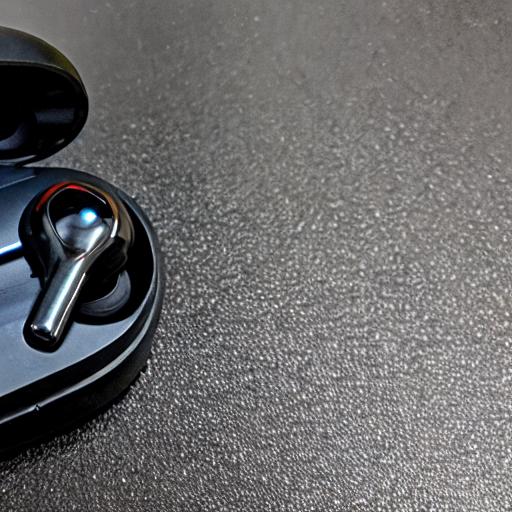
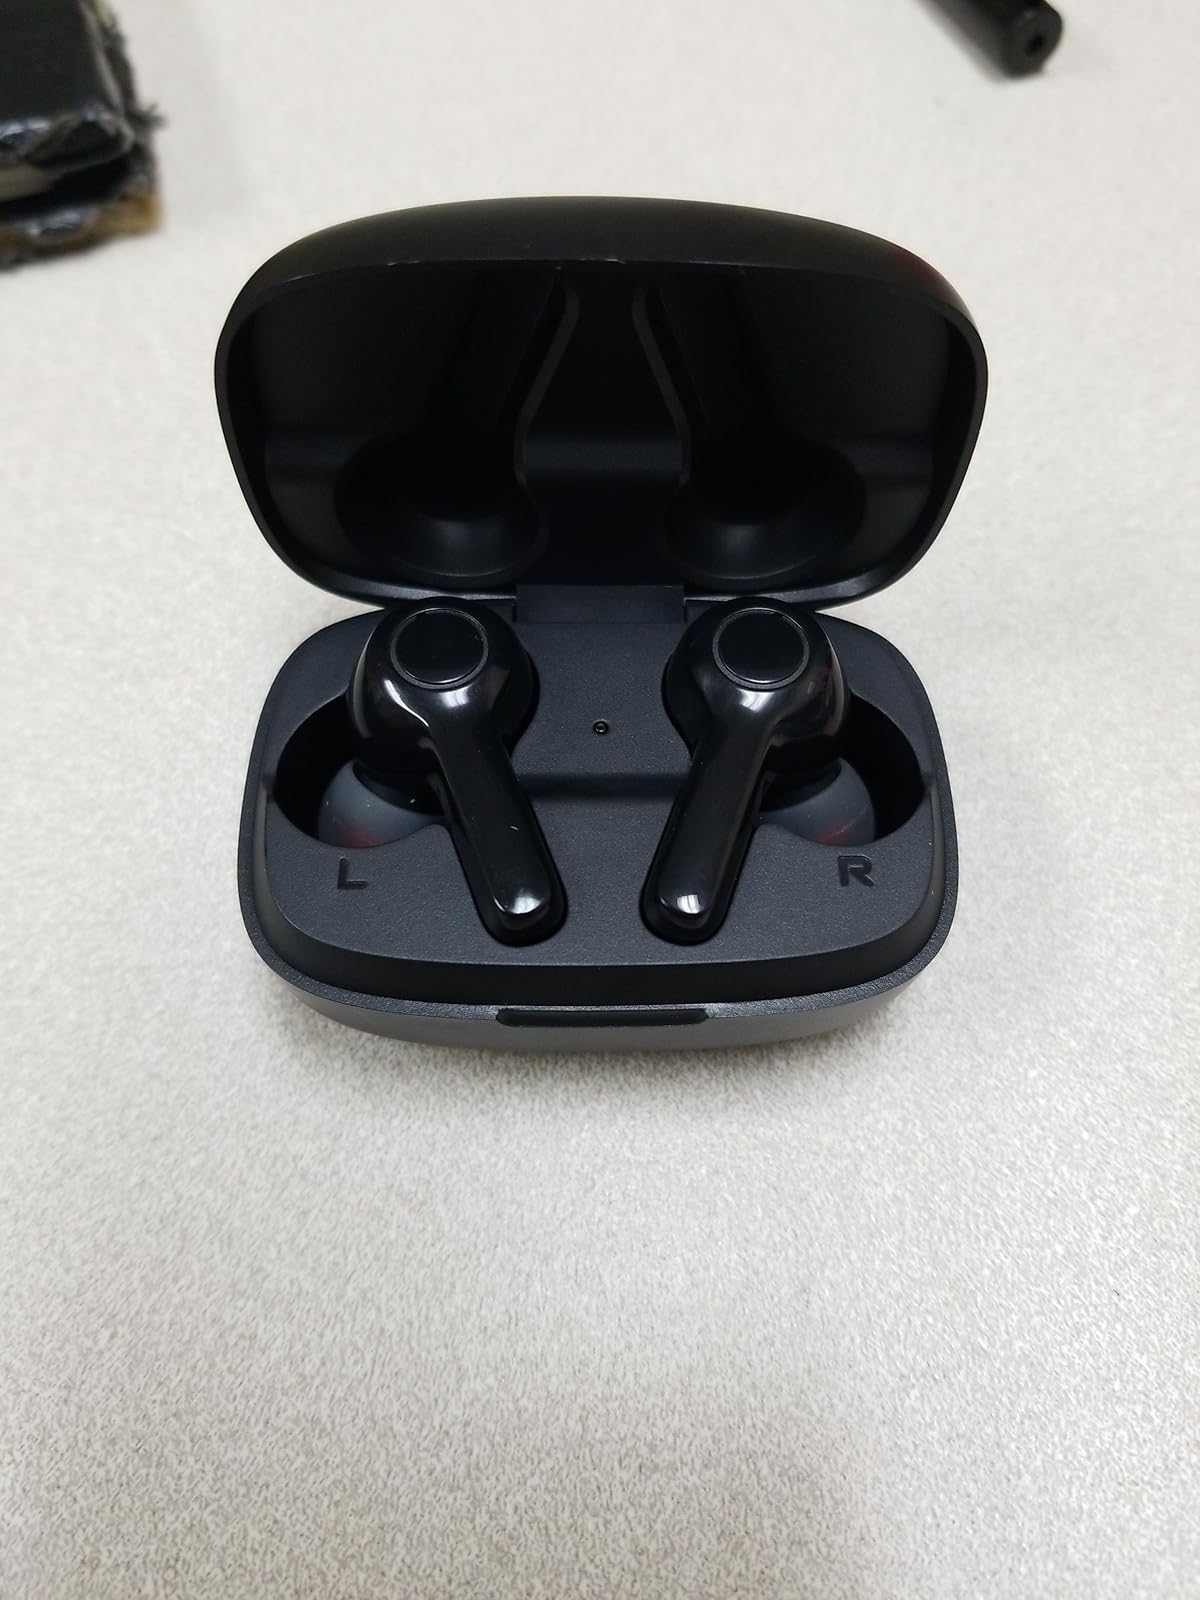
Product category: earbuds
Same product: no